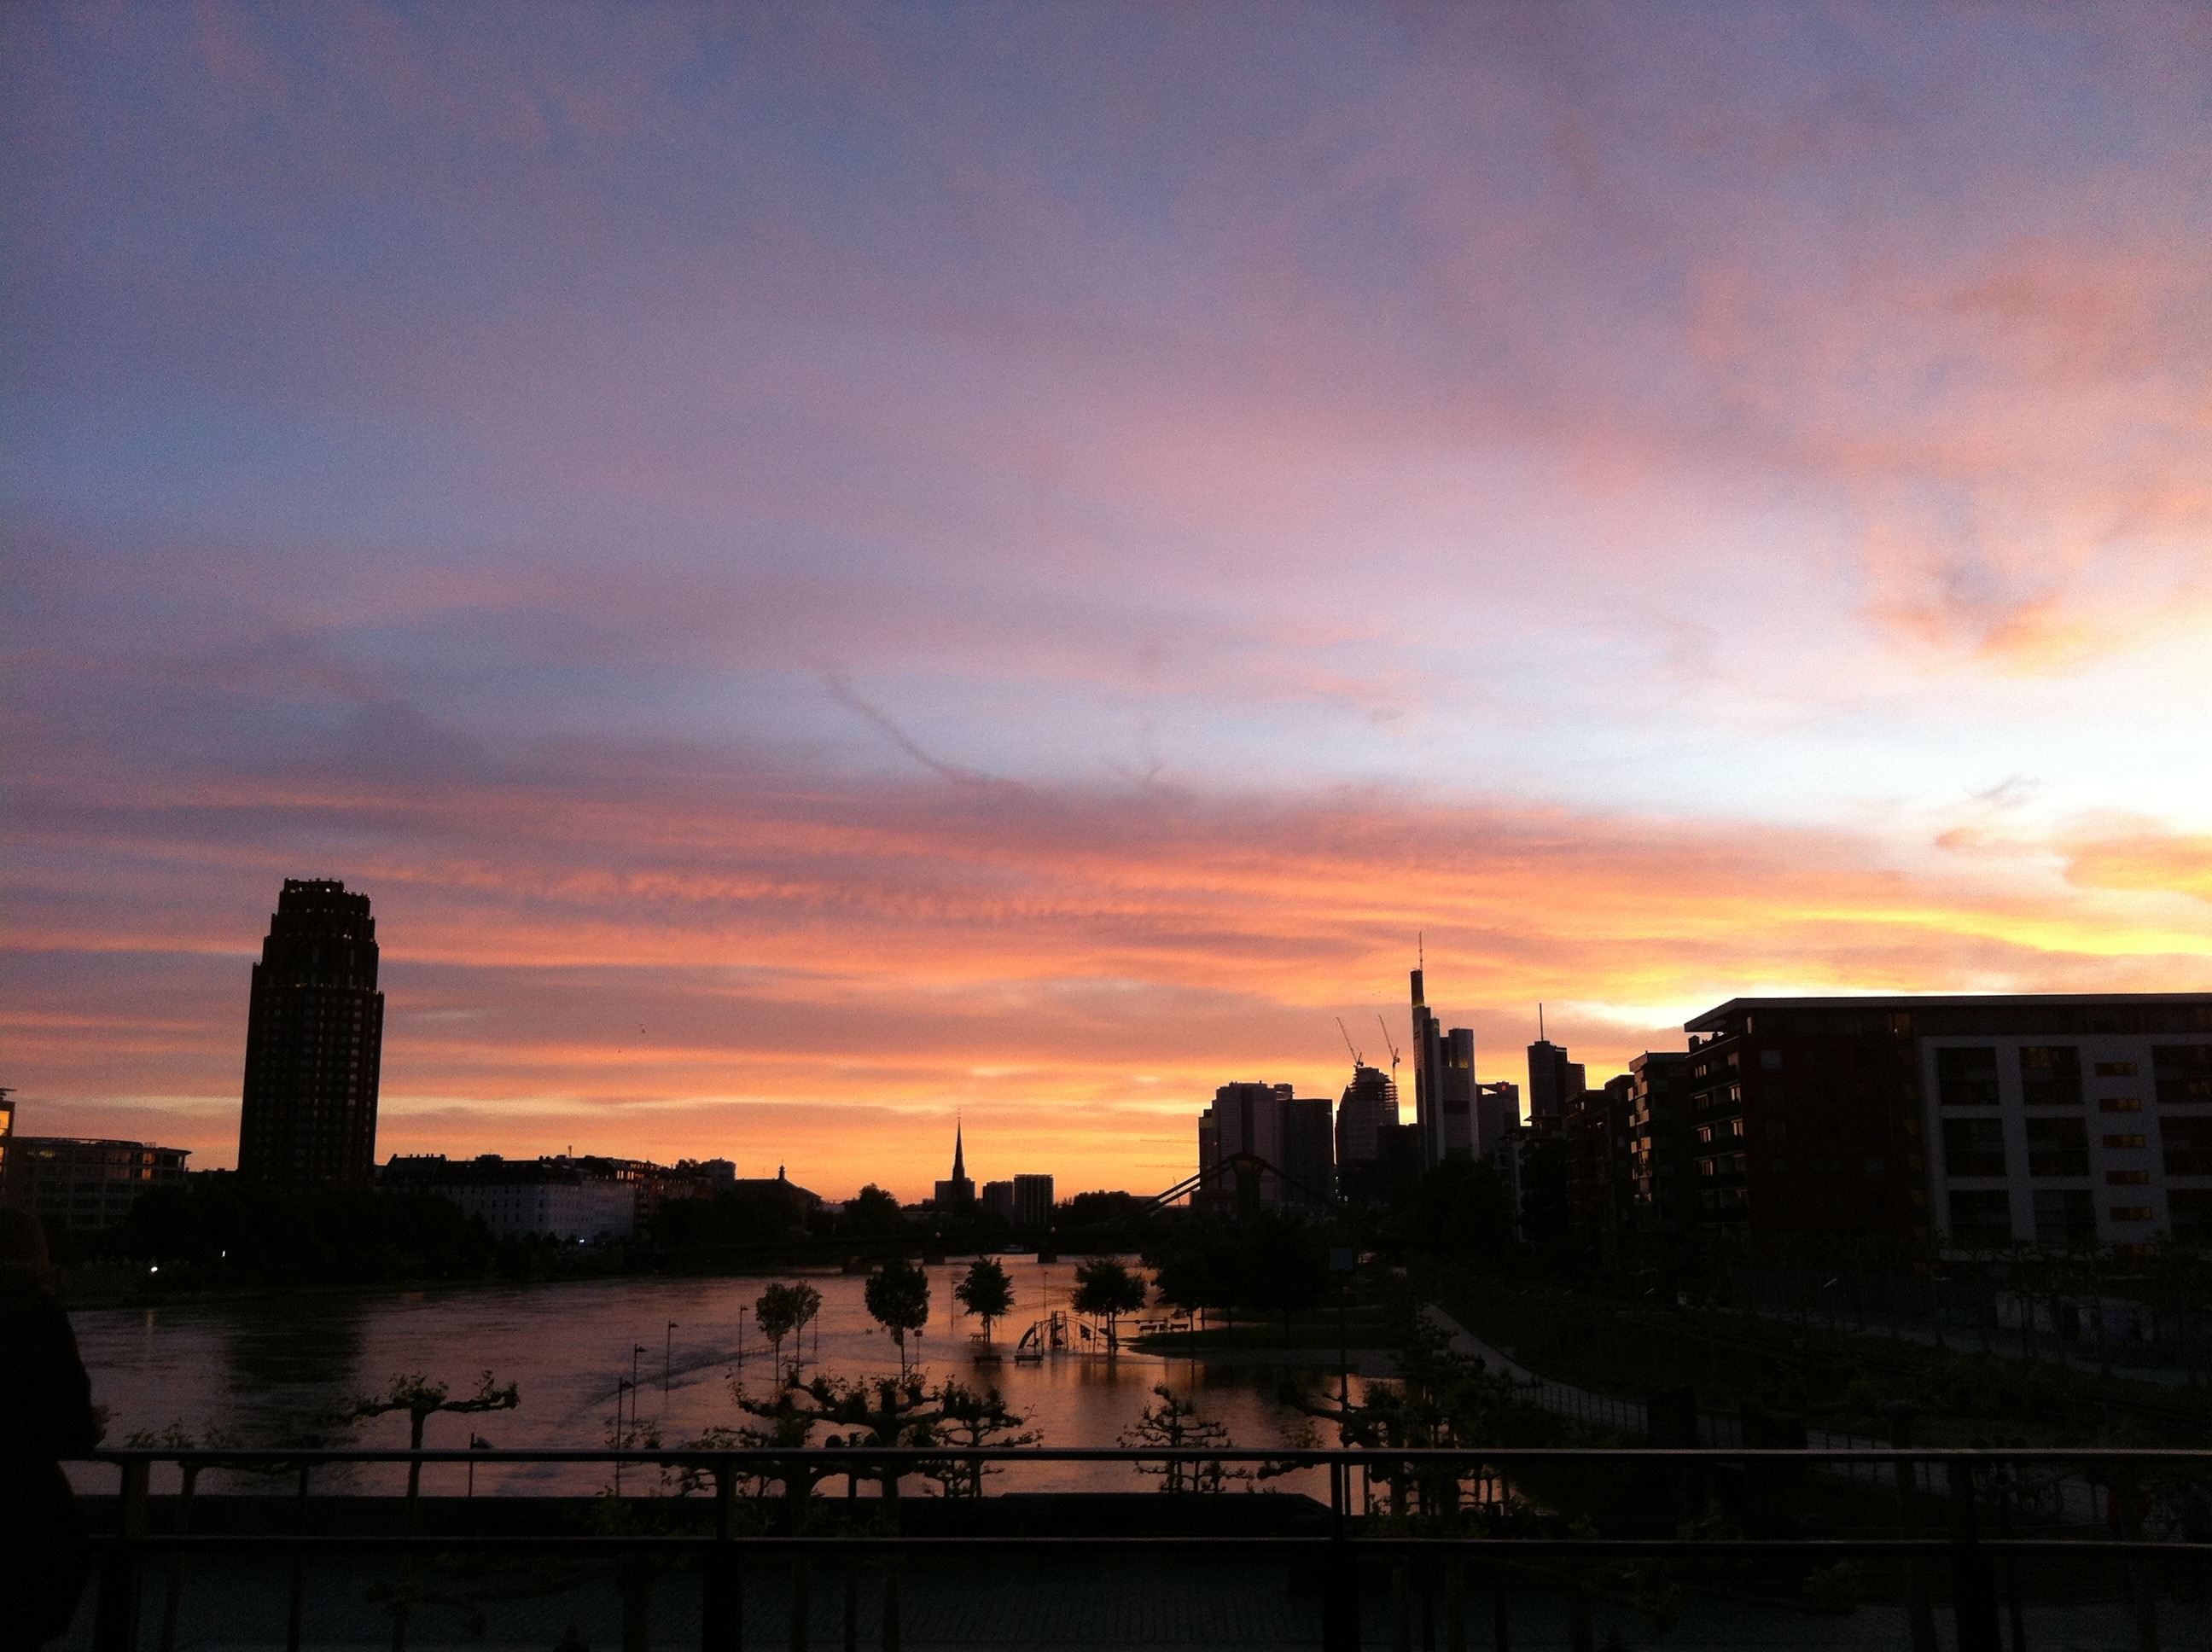
horizon, cloud, architecture, sky, sun, sunrise, sunset, skyline, morning, building, dawn, city, cityscape, plane, dusk, evening, reflection, tower, clouds, gloomy, frankfurt, afterglow, high water, eastern harbour